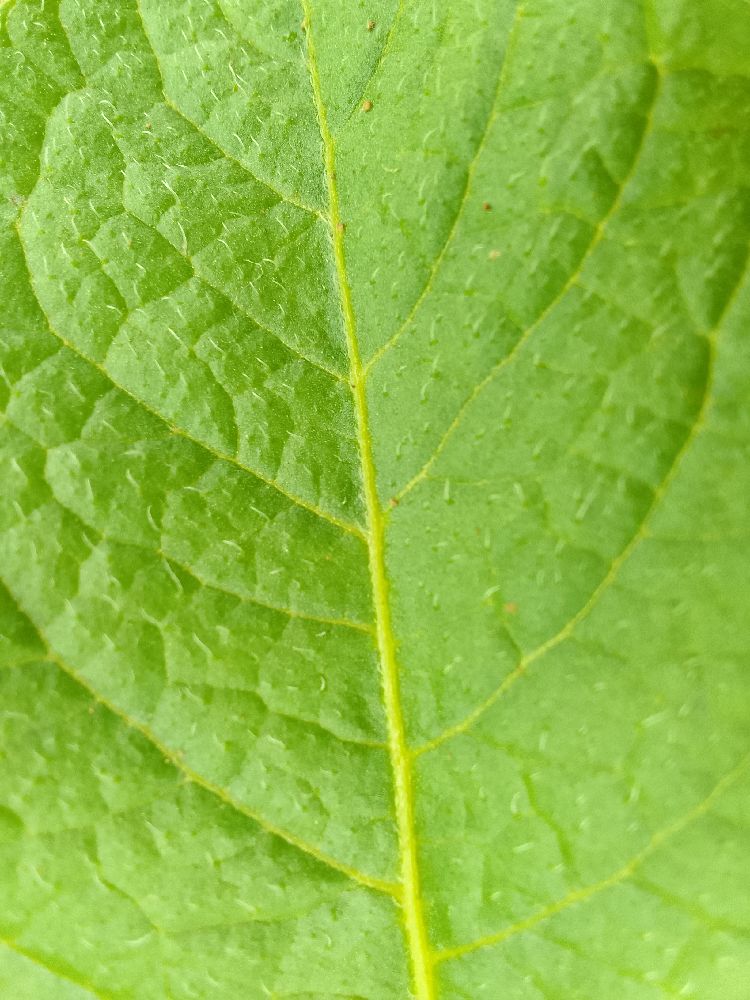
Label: Healthy